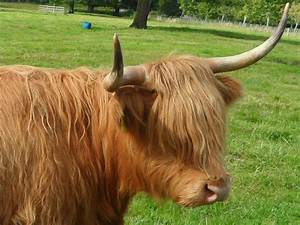
Label: cow